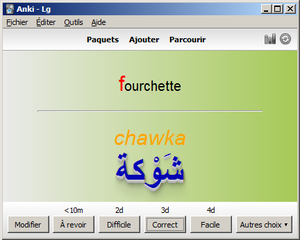
Anki 2.0.31 en français sur Windows 7
La répétition espacée est une technique d'apprentissage qui consiste à se faire interroger d'autant moins souvent qu'on maîtrise la question.